Crystal skull

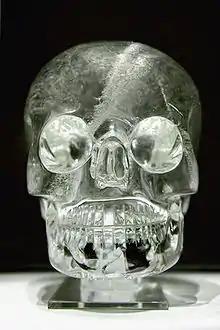
The crystal skull at the British Museum, similar in dimensions to the more detailed Mitchell-Hedges skull

Crystal skulls are human skull hardstone carvings made of clear, milky white or other types of quartz (also called "rock crystal"), claimed to be pre-Columbian Mesoamerican artifacts by their alleged finders; however, these claims have been refuted for all of the specimens made available for scientific studies. The results of these studies demonstrated that those examined were manufactured in the mid-19th century or later, almost certainly in Europe, during a time when interest in ancient culture abounded. The skulls appear to have been crafted in Germany, quite likely at workshops in the town of Idar-Oberstein, which was renowned for crafting objects made from imported Brazilian quartz in the late 19th century.